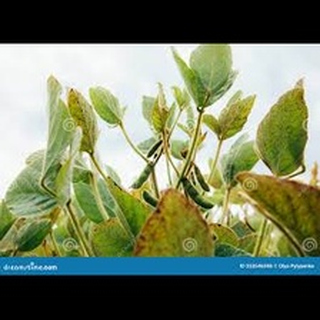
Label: wheat_mite